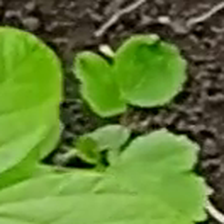
Weed species: Little_Mallow(Malva parviflora)